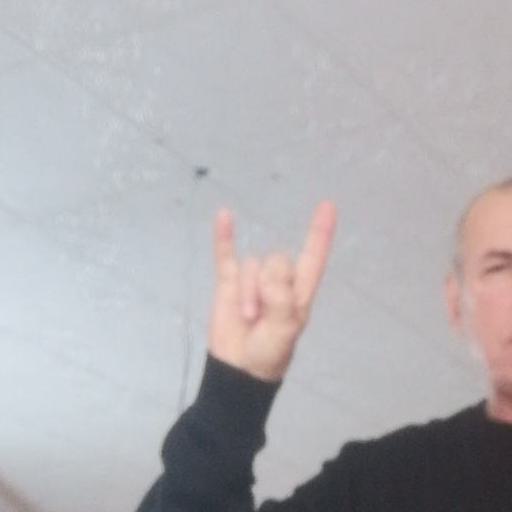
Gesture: rock